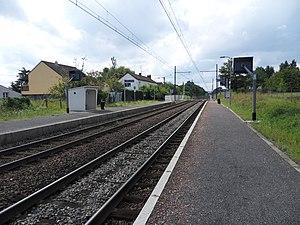
La gare ferroviaire de Gare_Neuilly-lès-Dijon, Côte-d'Or, France.Vue en direction de Dijon
Neuilly-Crimolois est une commune nouvelle française appartenant à Dijon Métropole résultant de la fusion des communes de Neuilly-lès-Dijon et Crimolois le 28 février 2019, située dans le département de la Côte-d'Or en région Bourgogne-Franche-Comté.
Neuilly-lès-Dijon est une ancienne commune française située dans le canton de Chevigny-Saint-Sauveur du département de la Côte-d'Or en région Bourgogne-Franche-Comté.